Answer in natural language. How many Sinks are visible in the scene? Choose between the following options: 0, 4, 2, 3 or 1
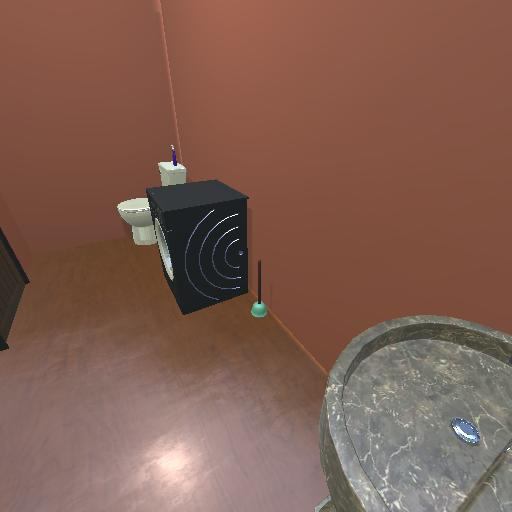
<answer>1</answer>